Koria railway station

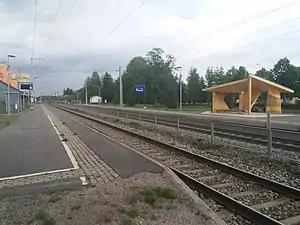

The Koria railway station is located in the town of Kouvola, Finland, in the urban area and district of Koria. It is located along the Lahti–Kouvola railway, and its neighboring stations are Kausala in the west and Kouvola in the east.